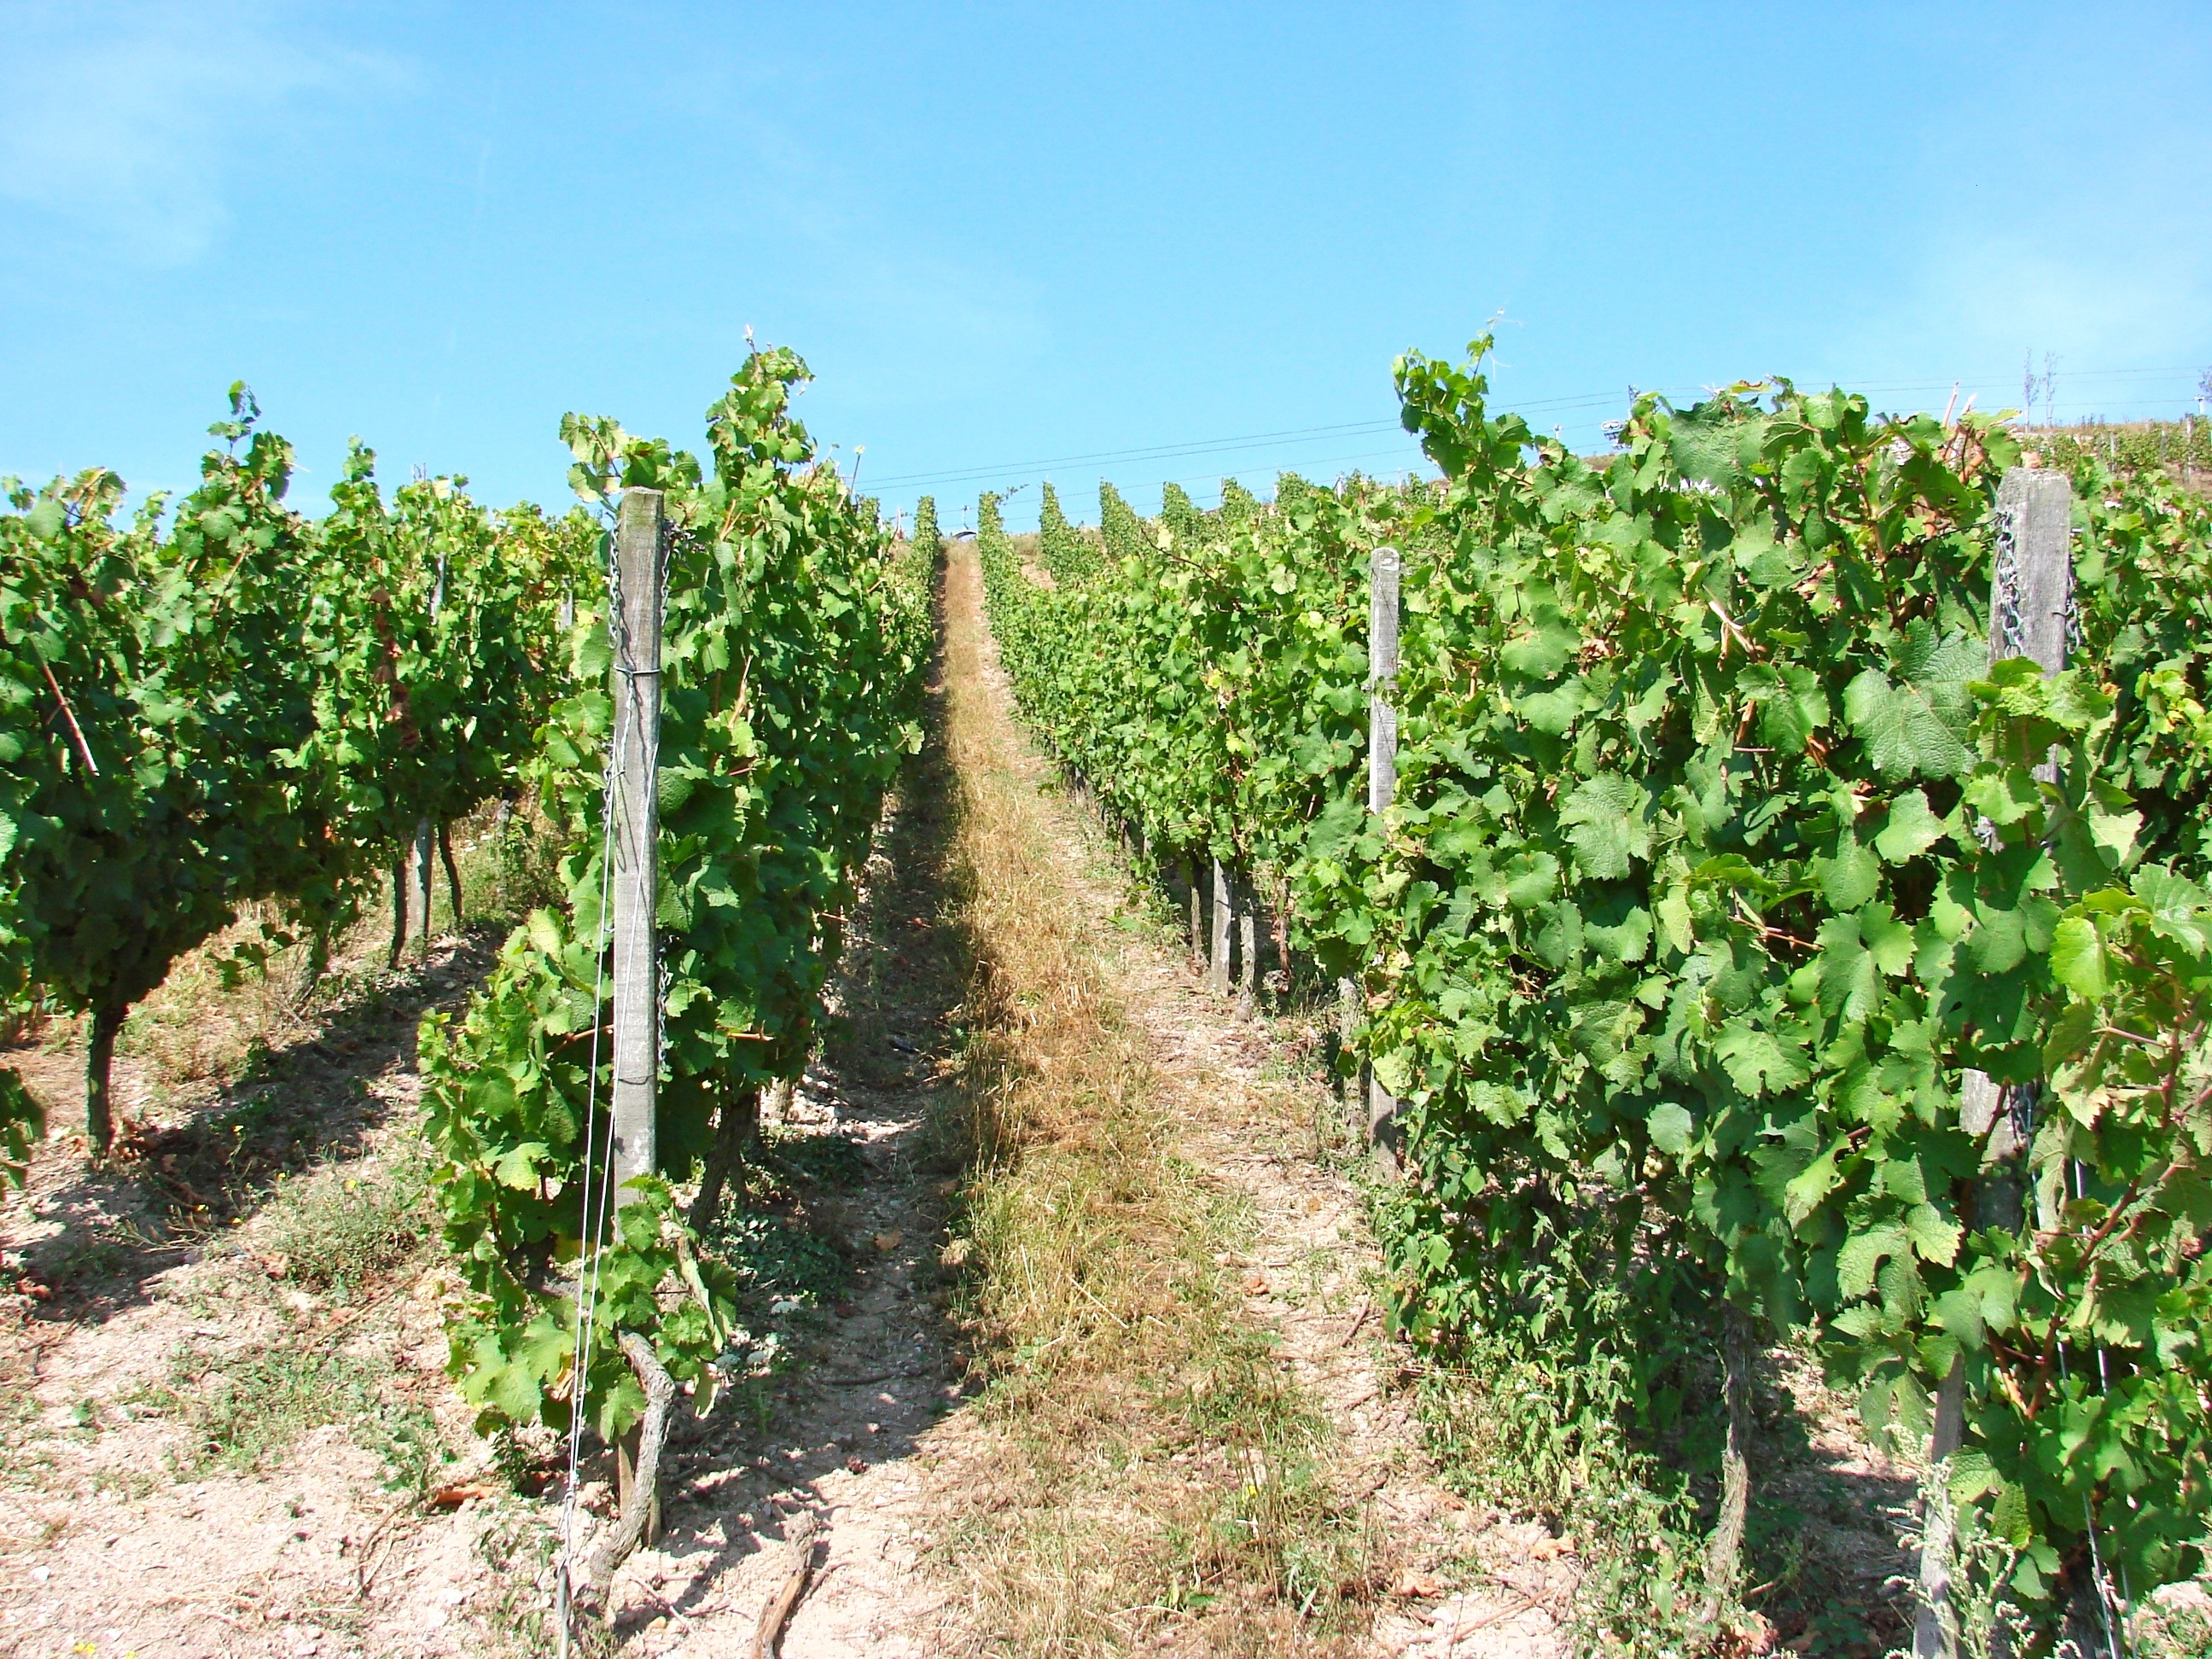
plant, grape, vine, vineyard, wine, field, travel, europe, food, produce, crop, soil, agriculture, shrub, growing, plantation, germany, rhine, vineyards, rhineland, flowering plant, land plant, rudesheim